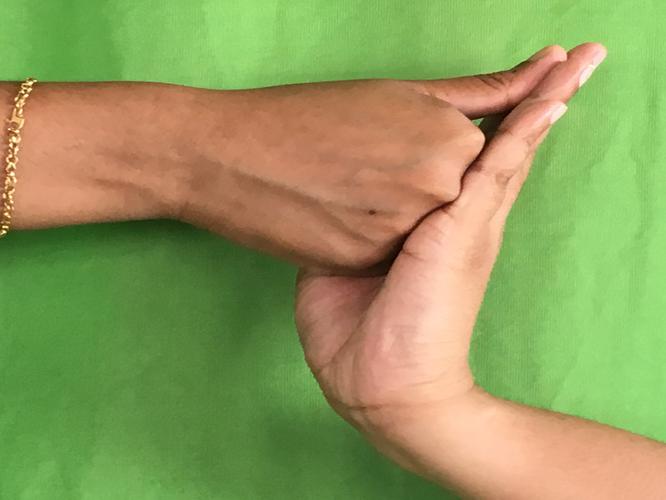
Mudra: Shanka
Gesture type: double_hand